Palookaville (film)

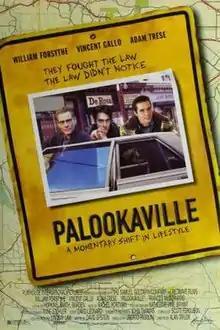
Theatrical release poster

Palookaville is a 1995 American crime comedy film directed by Alan Taylor (in his feature directorial debut) and written by David Epstein. The film is about a trio of burglars and their dysfunctional family of origin. It stars William Forsythe, Vincent Gallo, Adam Trese, and Frances McDormand. The writing is a free interpretation of three short stories by Italo Calvino.